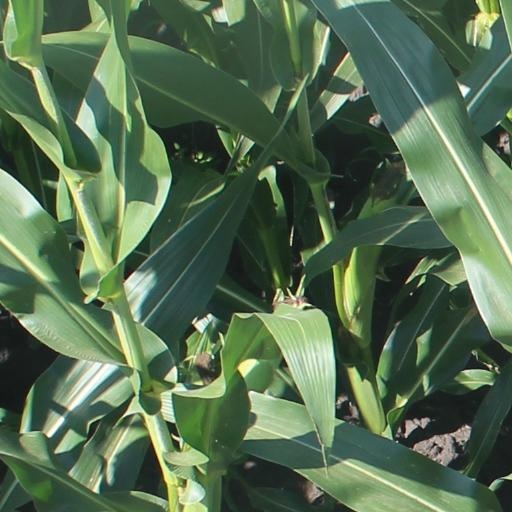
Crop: maize; corn